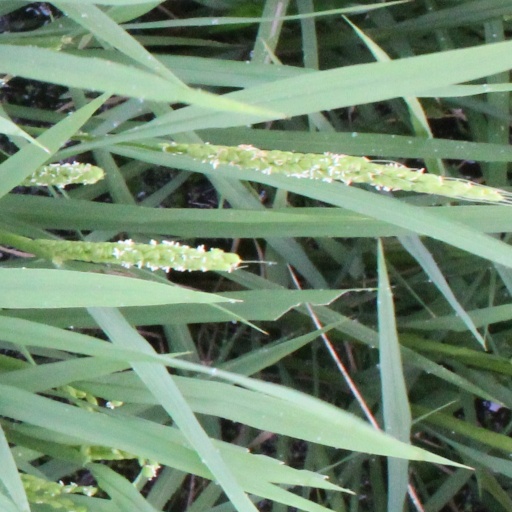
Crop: rice